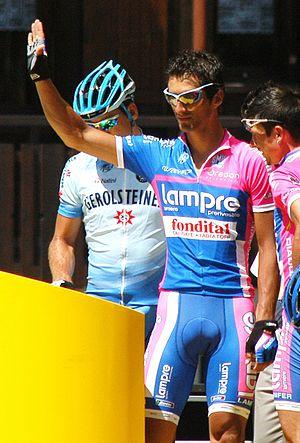
Daniele Bennati, né le 24 septembre 1980 à Arezzo, en Toscane, est un coureur cycliste italien. Professionnel de 2002 à 2019, il a débuté dans l'équipe Acqua & Sapone-Cantina Tollo aux côtés de Mario Cipollini, il s'est révélé au plus haut niveau à son arrivée dans l'équipe Lampre-Caffita en 2005. Excellent sprinteur, il a remporté cinq étapes de grands tours en 2007 et a intégré l'équipe Liquigas en 2008 avec laquelle il a réalisé des places d'honneur lors de classiques renommées. Il quitte à l'automne 2010 la formation italienne pour s'engager avec la nouvelle formation des frères Schleck, l'équipe Leopard-Trek qui devient en 2012 RadioShack-Nissan. Il court à partir de 2013 pour Saxo-Tinkoff devenue par la suite Tinkoff-Saxo puis Tinkoff, puis en 2017 pour l'équipe espagnole Movistar.